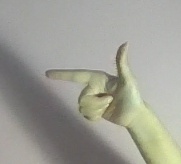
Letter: yaa